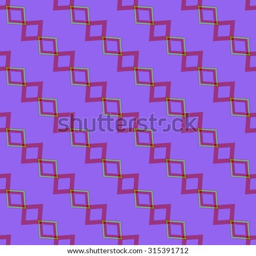
seamless pattern with abstract motif like a kaleidoscope